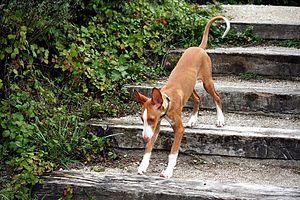
Chienne Pod'I de 4 mois descendant des escaliers
Le podenco d'Ibiza aussi appelé chien de garenne des Baléares est une race de chien originaire des Baléares. La Fédération cynologique internationale l'a répertorié dans le groupe 5, section 7, standard n° 89.